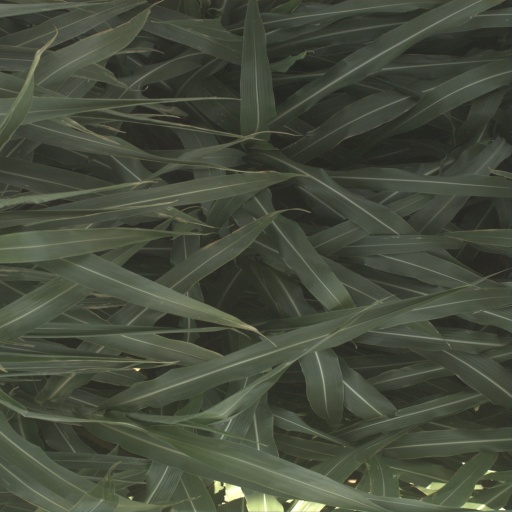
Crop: sorghum